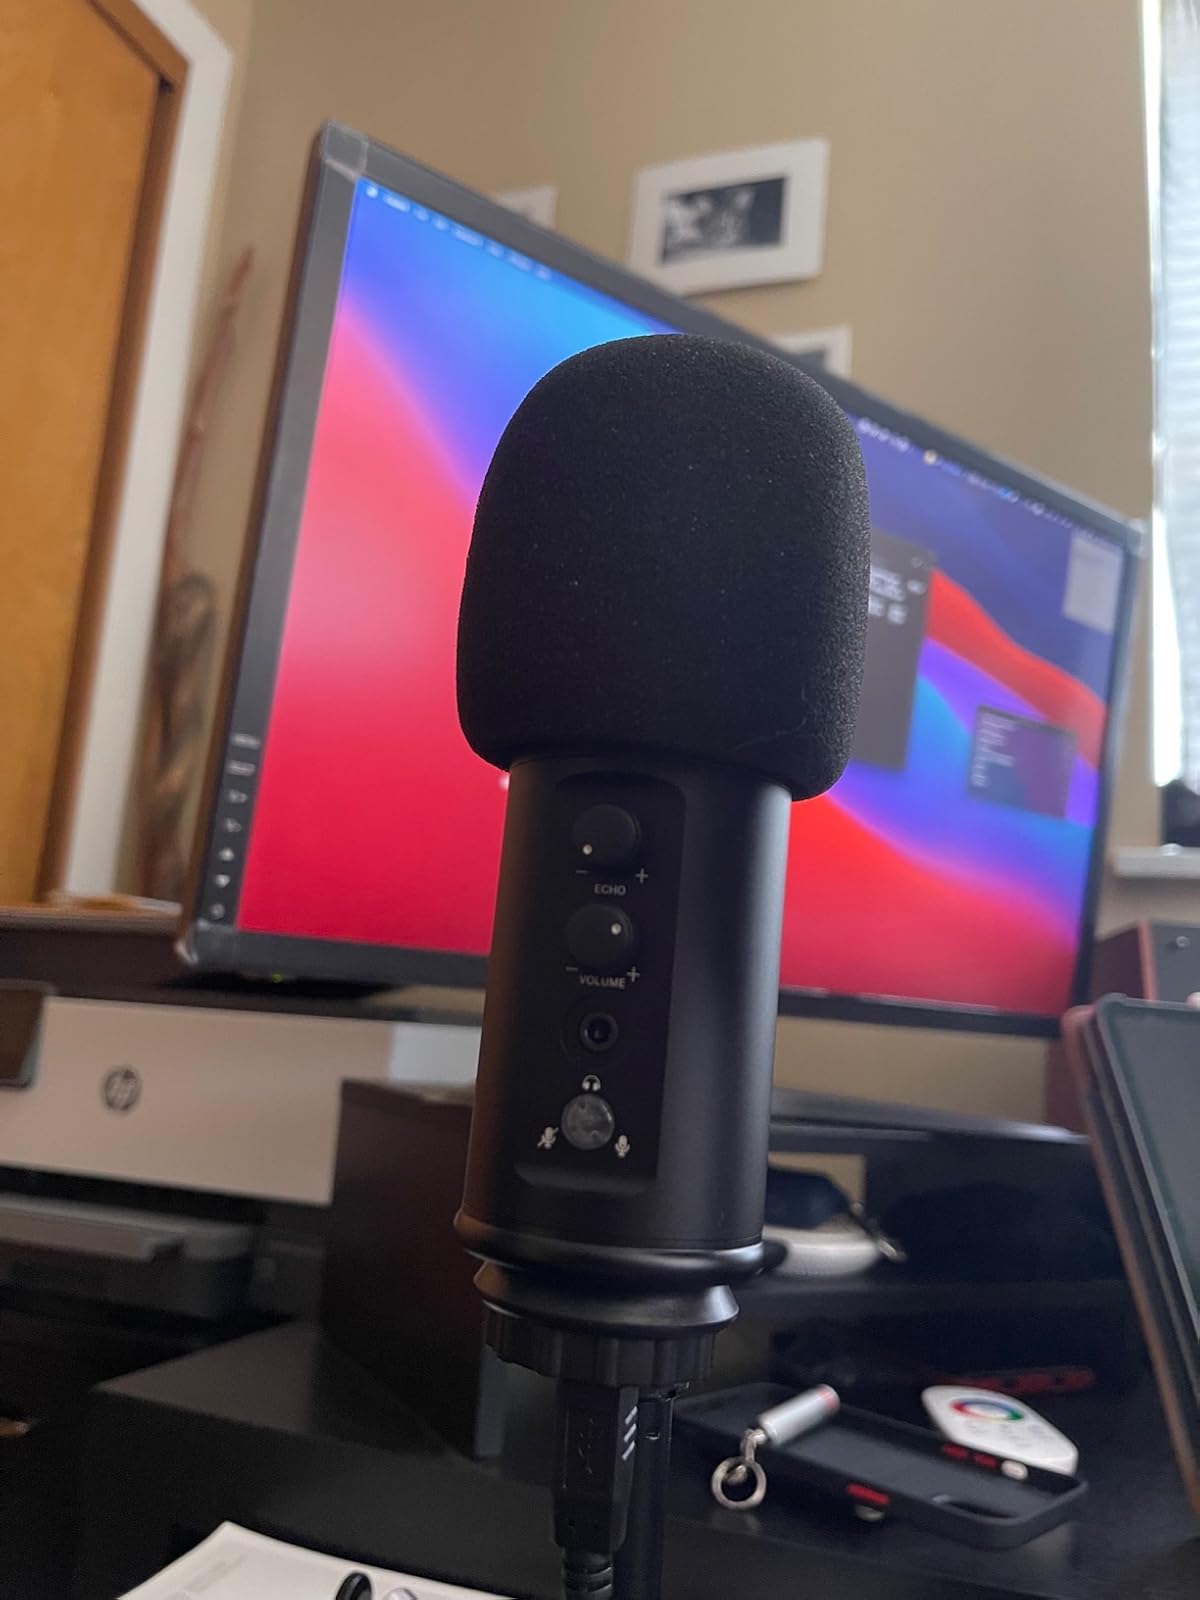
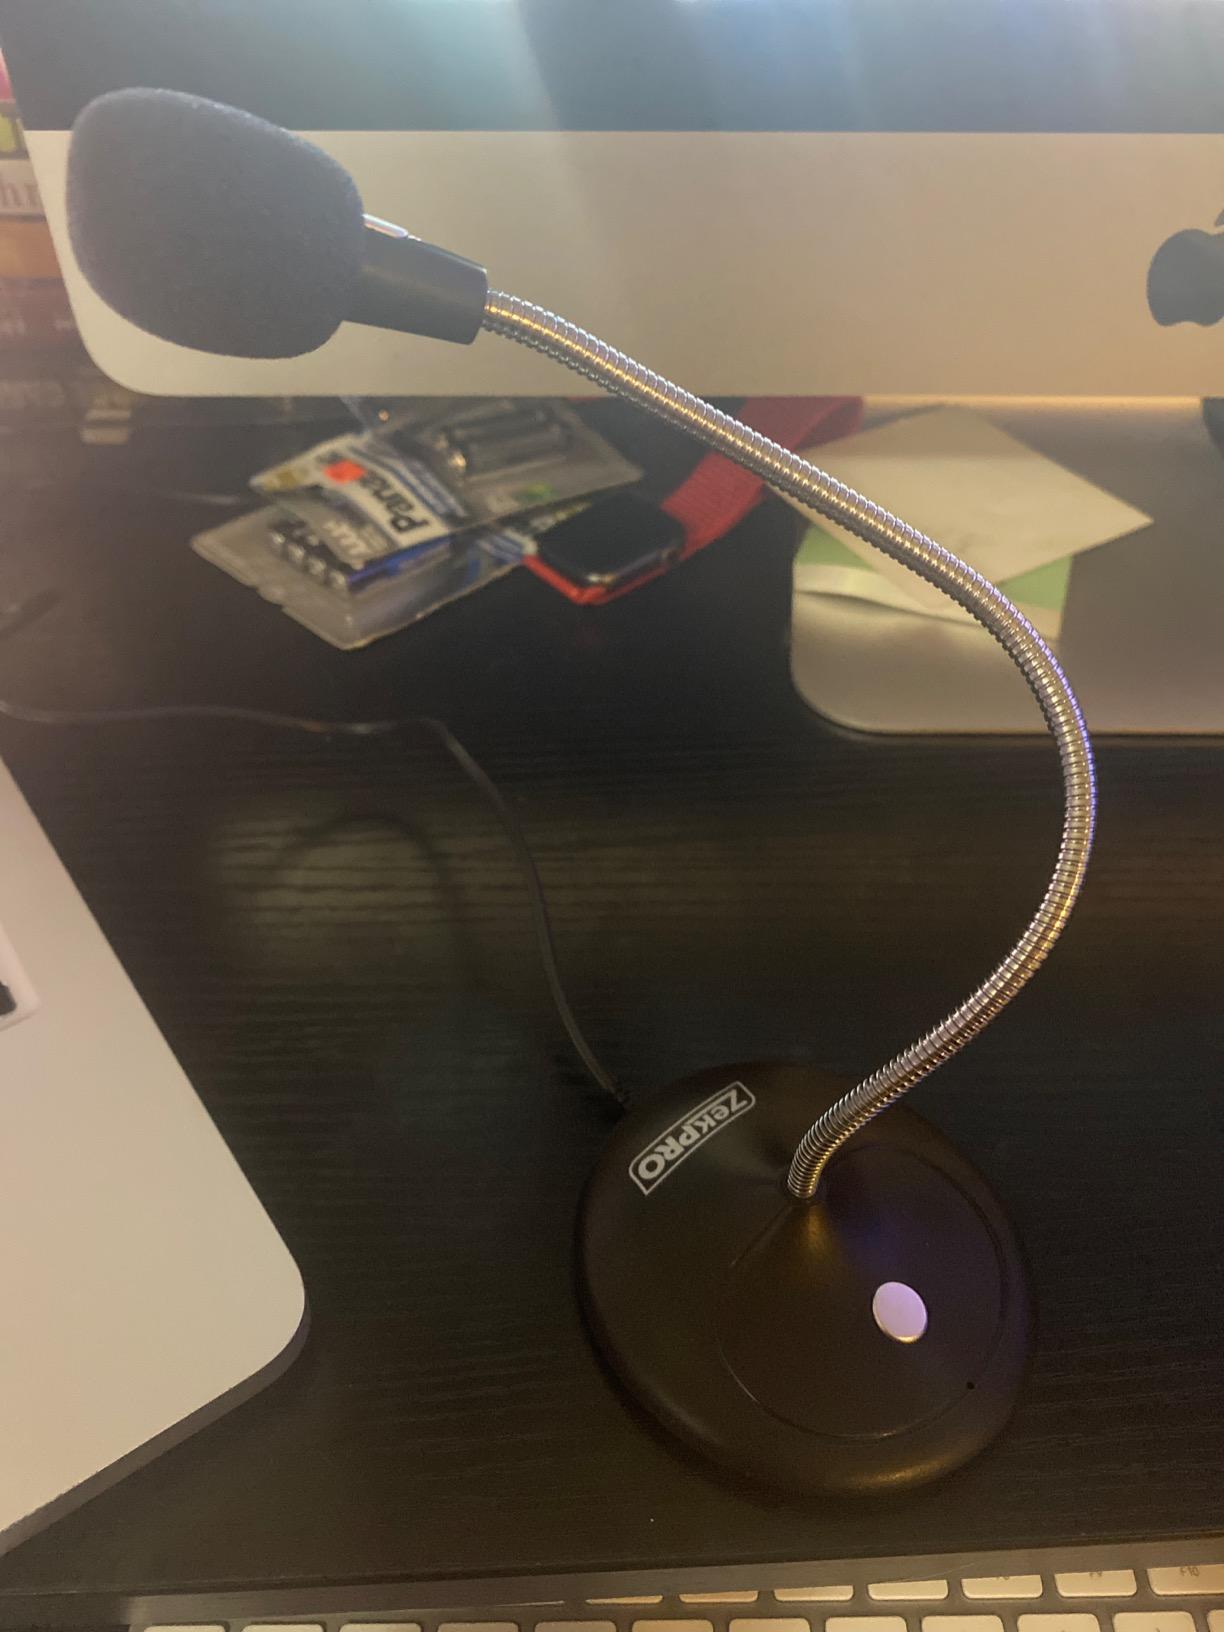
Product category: microphone
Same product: no